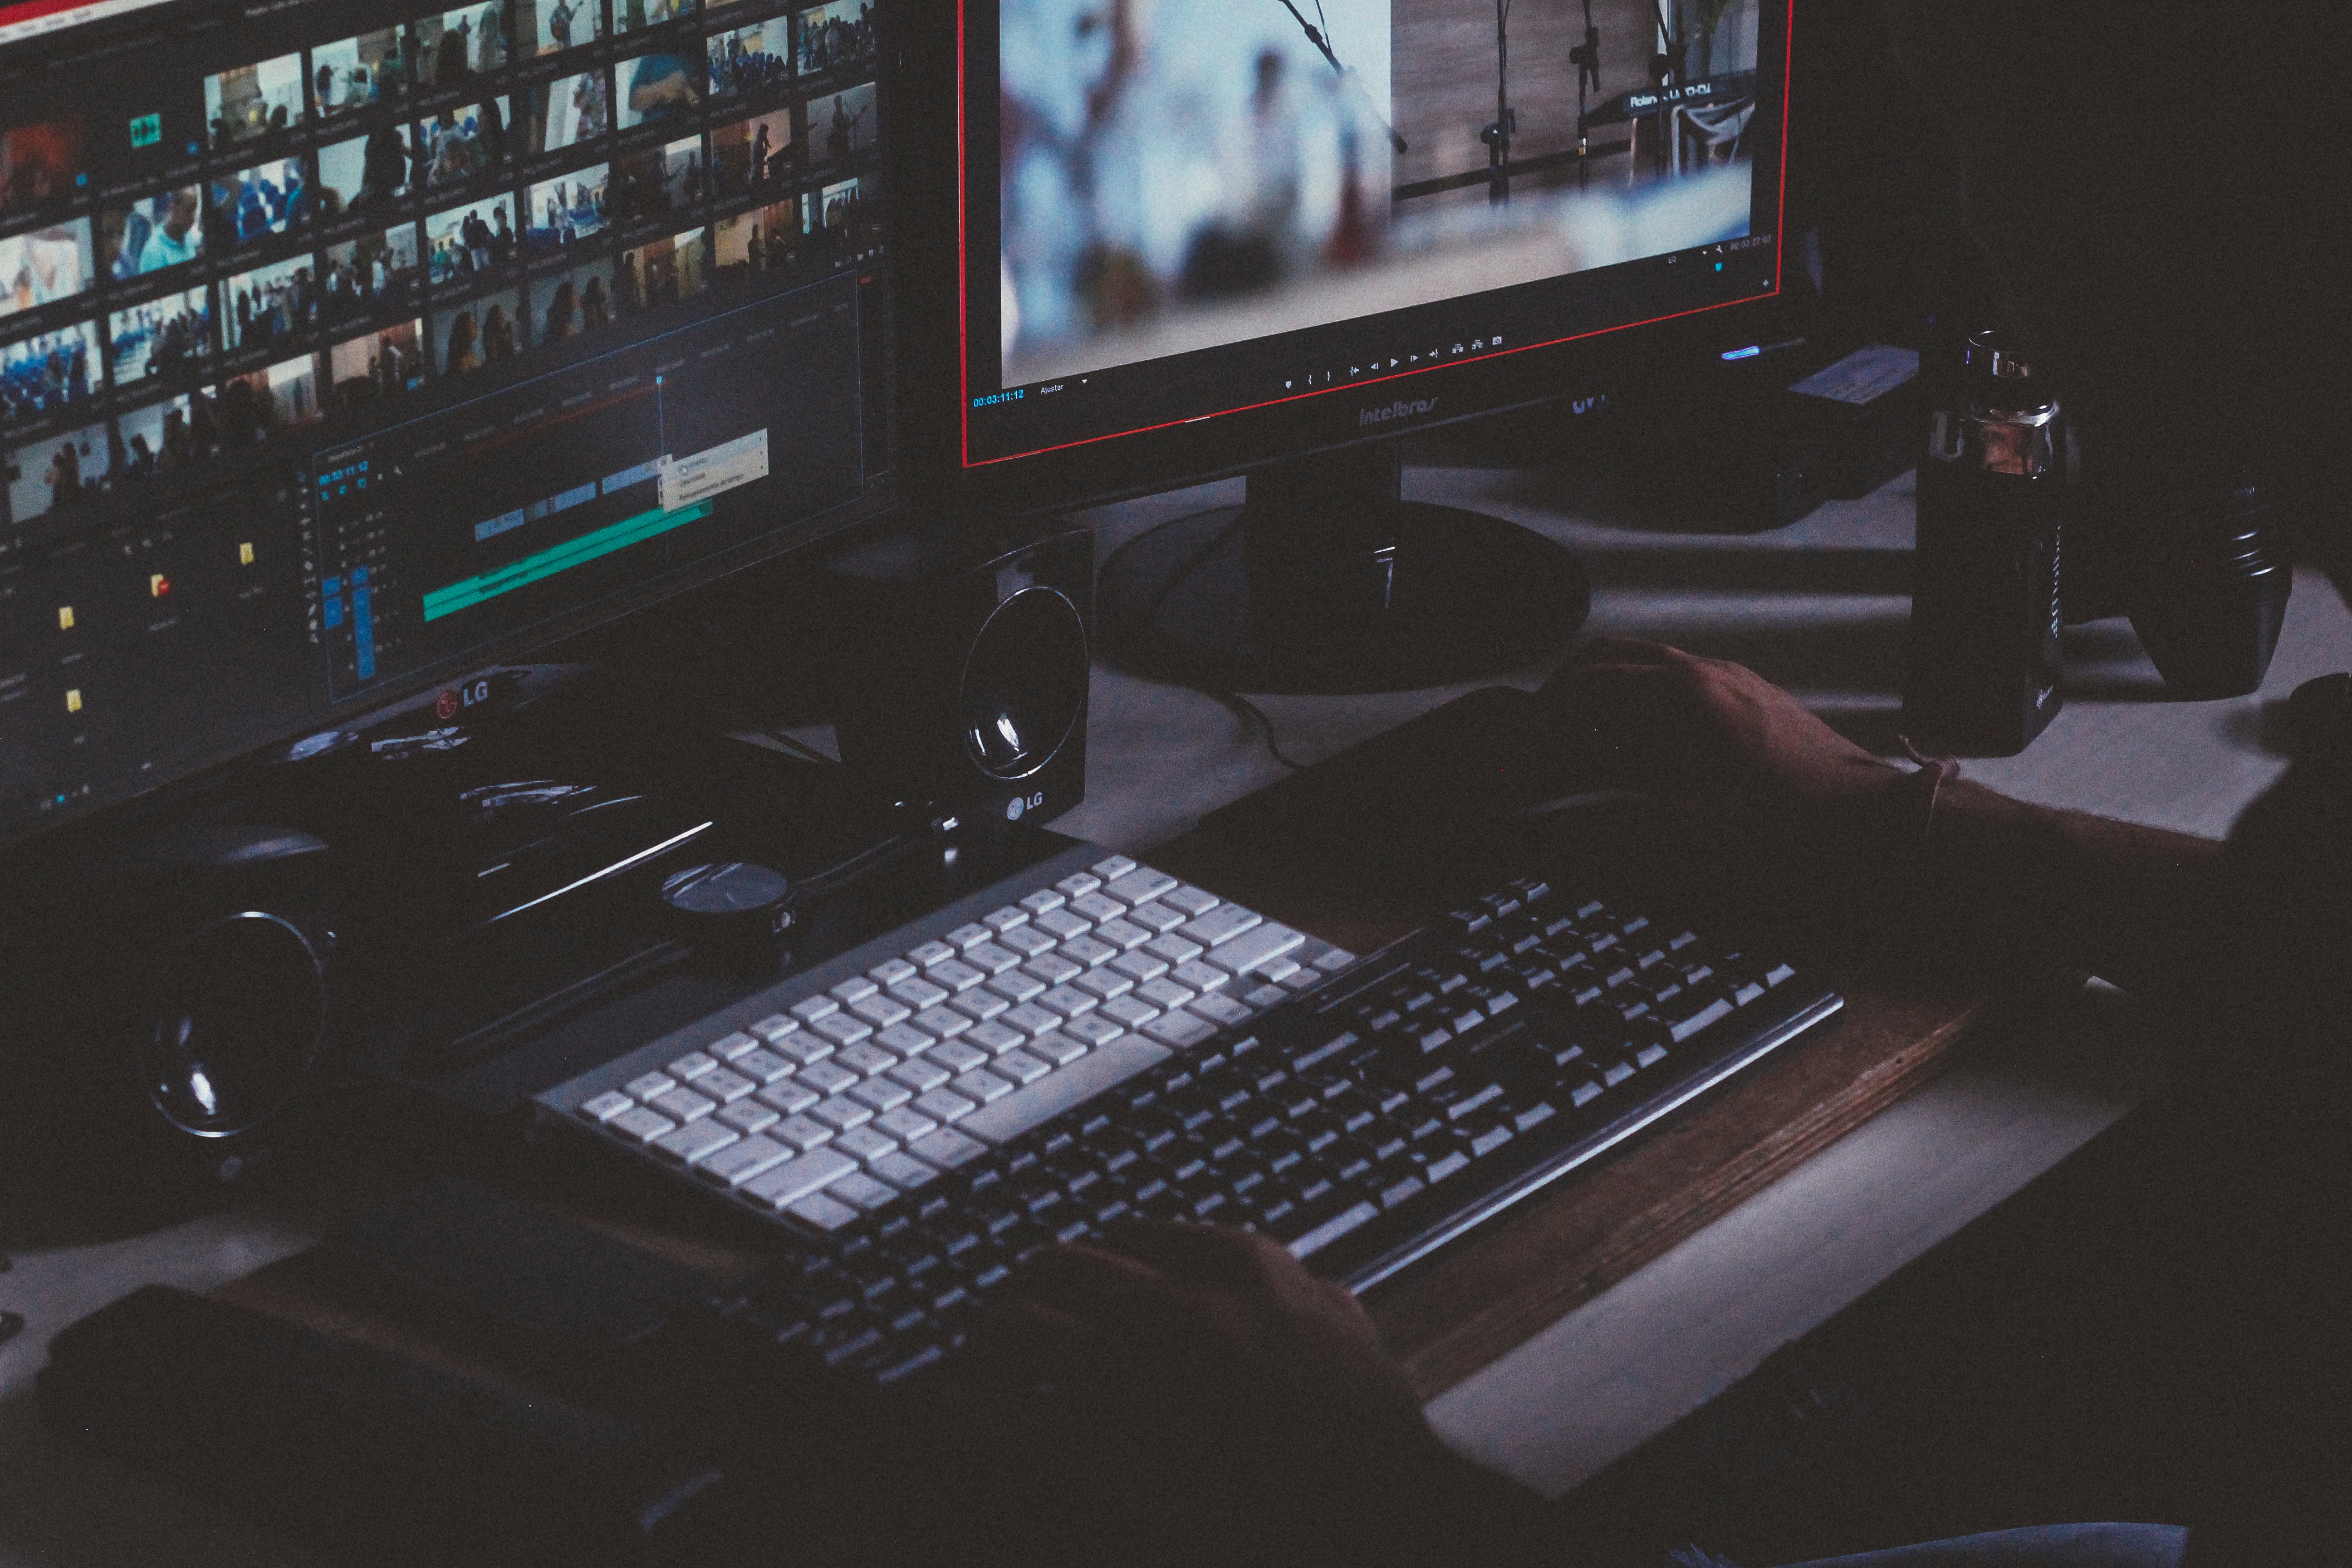
technology, image, screenshot, editing, personal computer, personal computer hardware, audio engineer